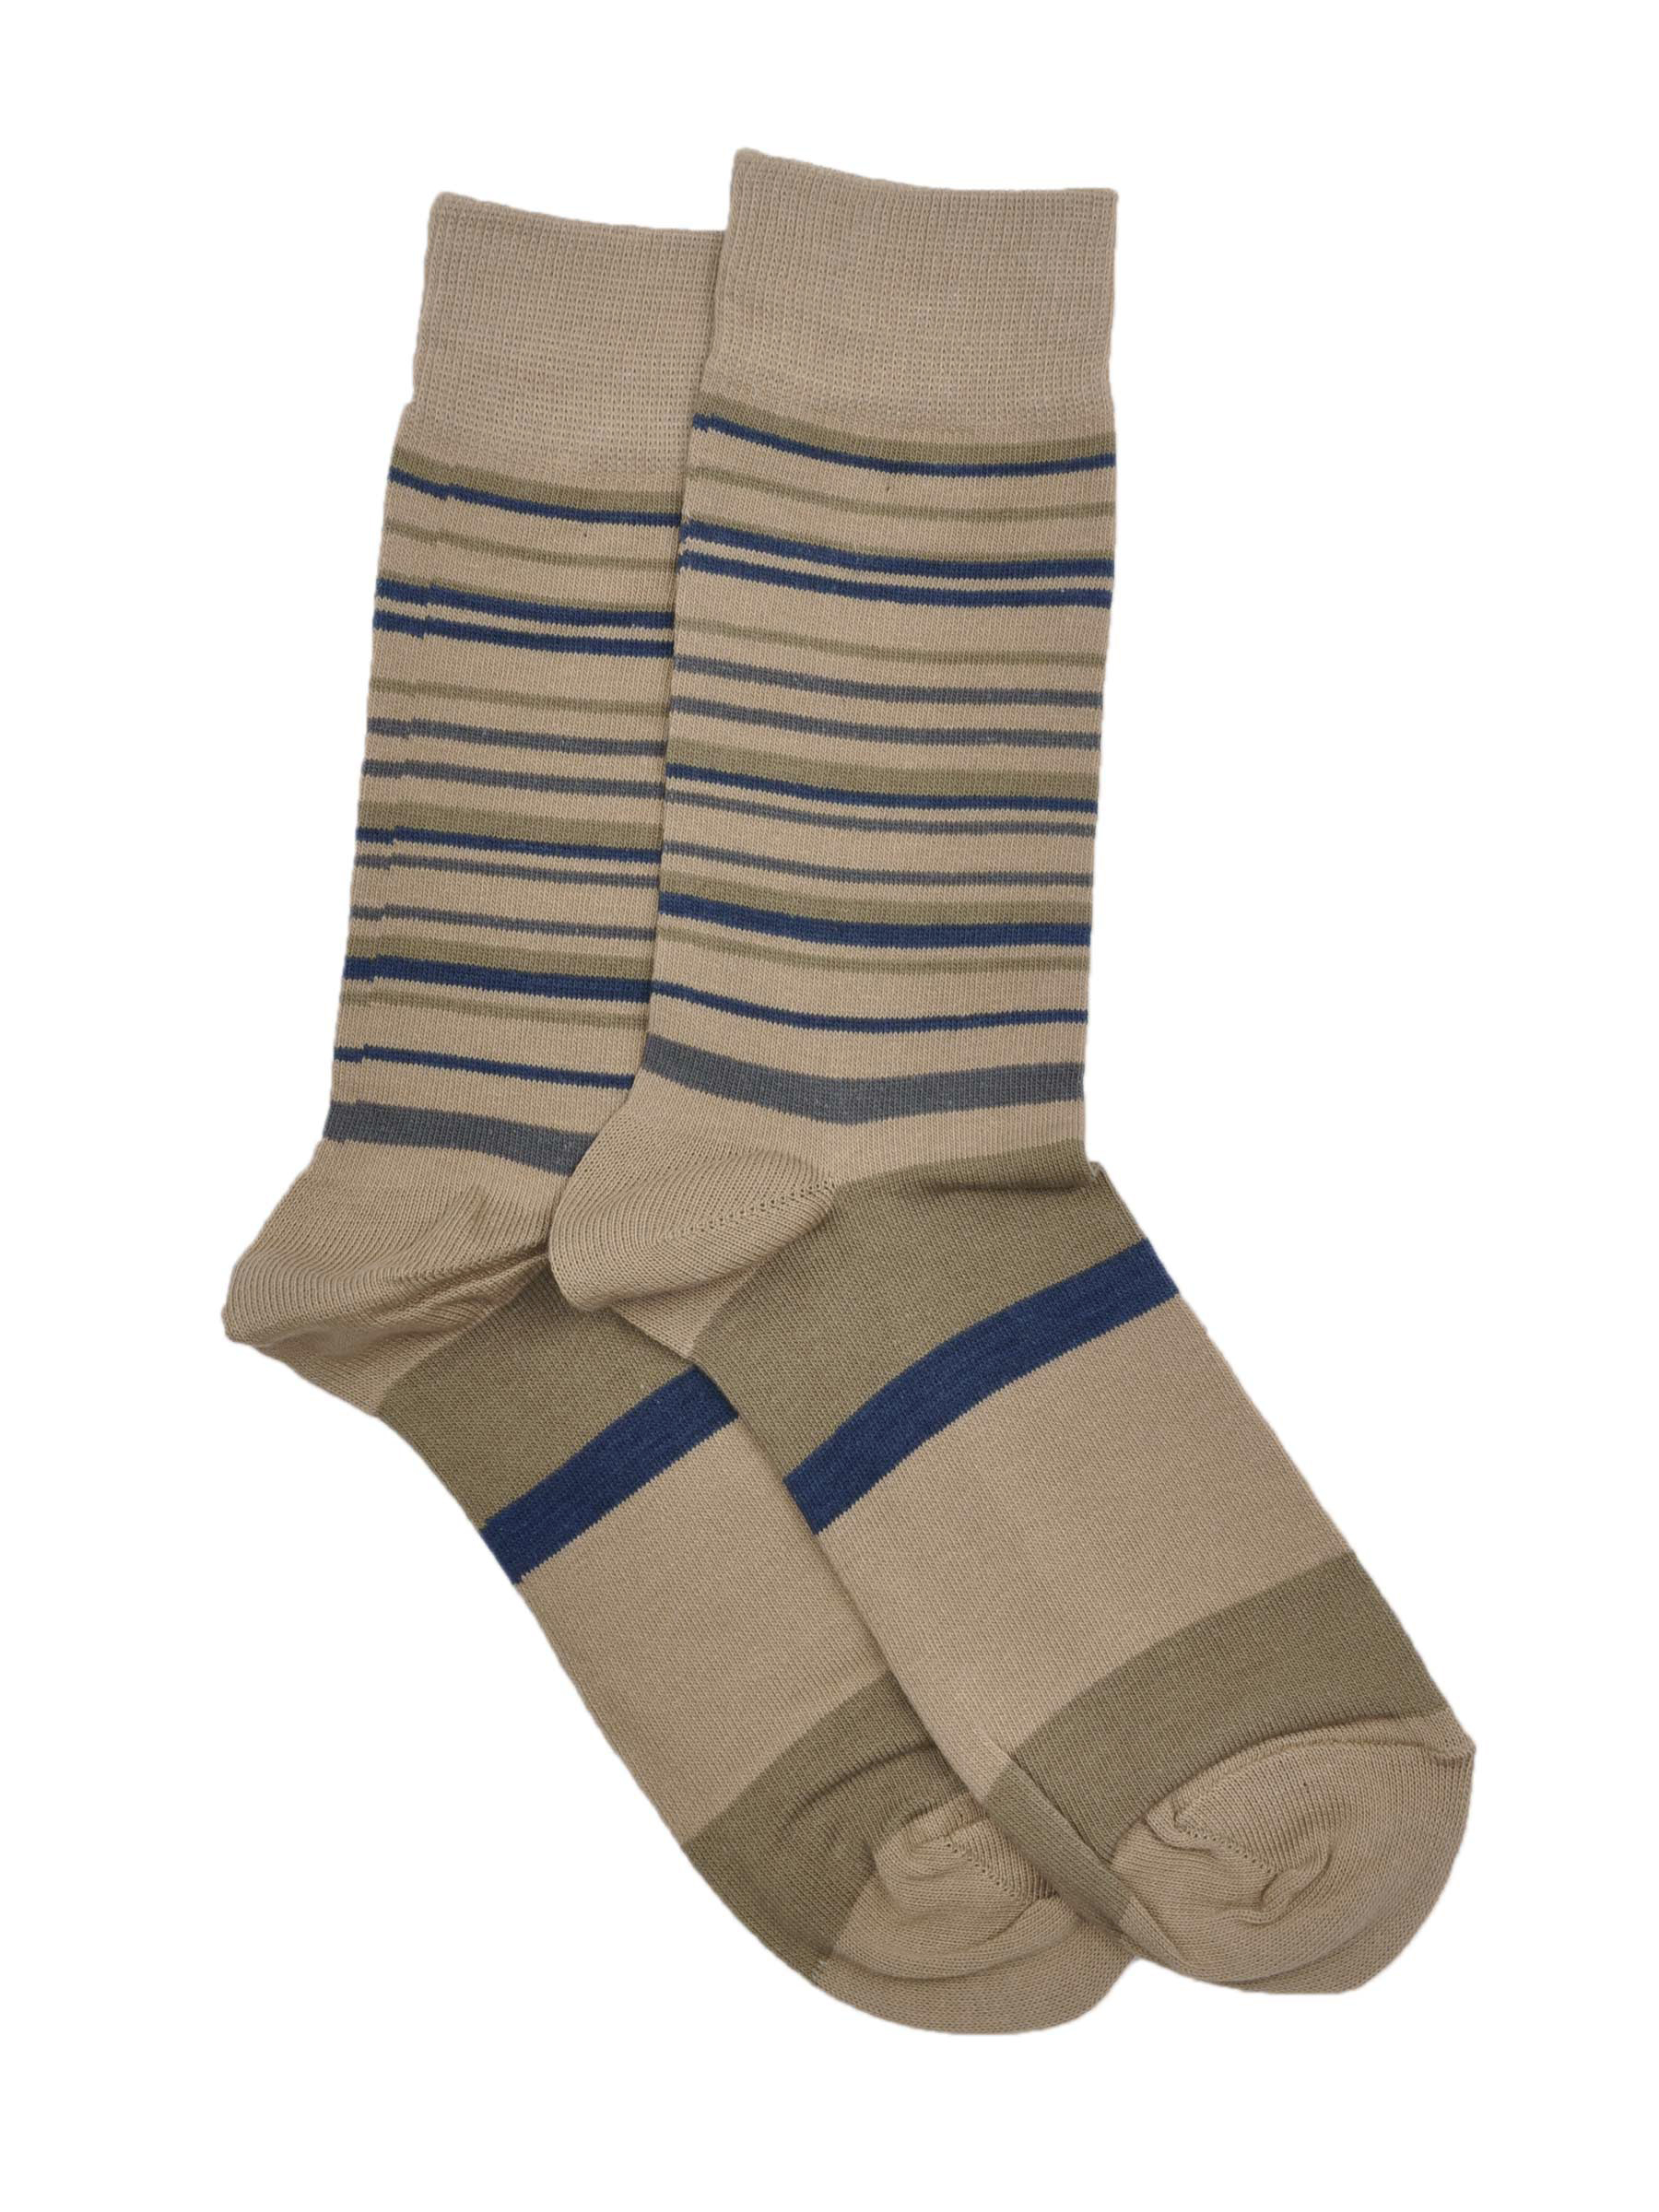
Reid & Taylor Men Stripes Beige Socks
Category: Accessories / Socks / Socks
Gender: Men
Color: Beige
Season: Summer 2016
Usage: Formal